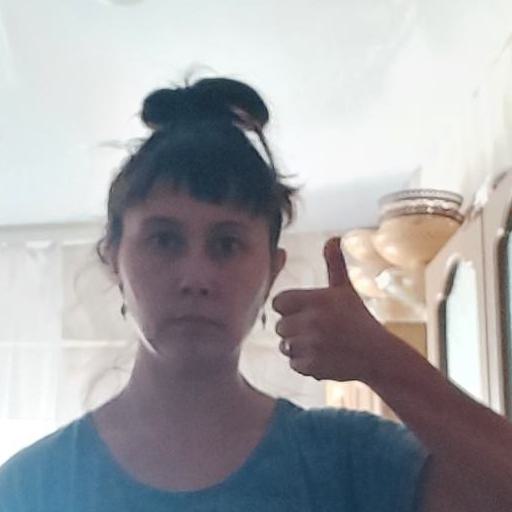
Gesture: like